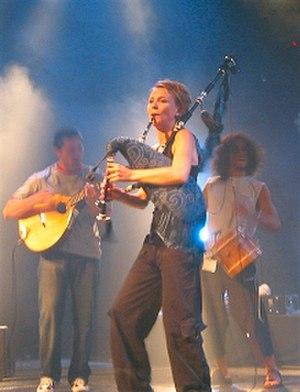
Susana Seivane, née le 25 août 1976 à Barcelone, est musicienne galicienne, joueuse de cornemuse et chanteuse.